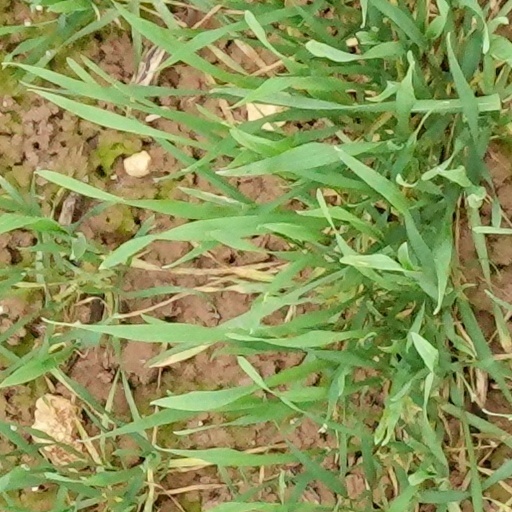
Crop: wheat